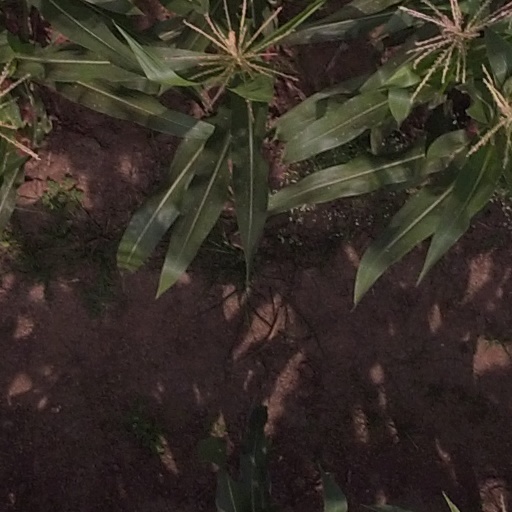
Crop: maize; corn